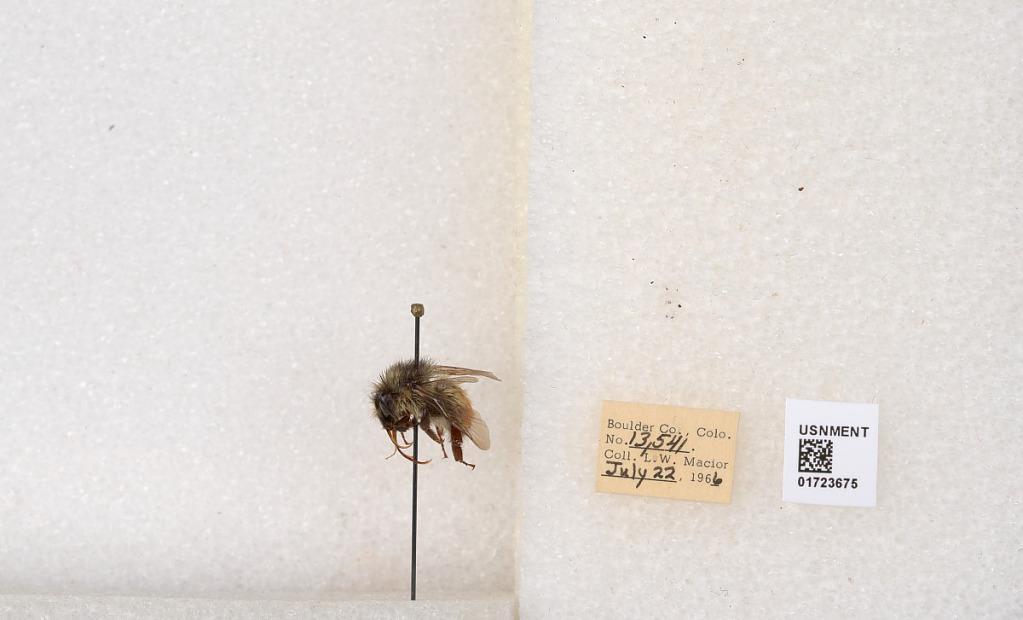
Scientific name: Bombus flavifrons Cresson
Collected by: L. Macior
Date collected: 1966-7-22
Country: United States
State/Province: Colorado
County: Boulder
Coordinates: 40.0925, -105.358